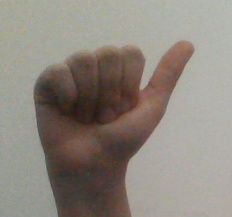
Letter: dhad